St. Lawrence's Church, Söderköping

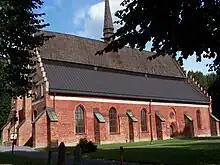
St. Lawrence's Church, Söderköping.

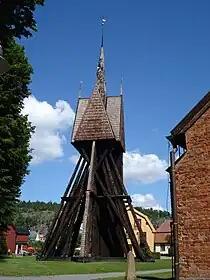
Adjacent Bell Tower

St. Lawrence's Church is a medieval Lutheran church in Söderköping, Sweden. The original church was dedicated to Lawrence of Rome and the church retained its name also following the Reformation. It is located in central Söderköping and functions as a parish church within the Diocese of Linköping. It is one of two surviving medieval churches in Söderköping, the other being Drothem Church ("Drothems kyrka"). Both churches are associated with the Diocese of Linköping of the Church of Sweden.